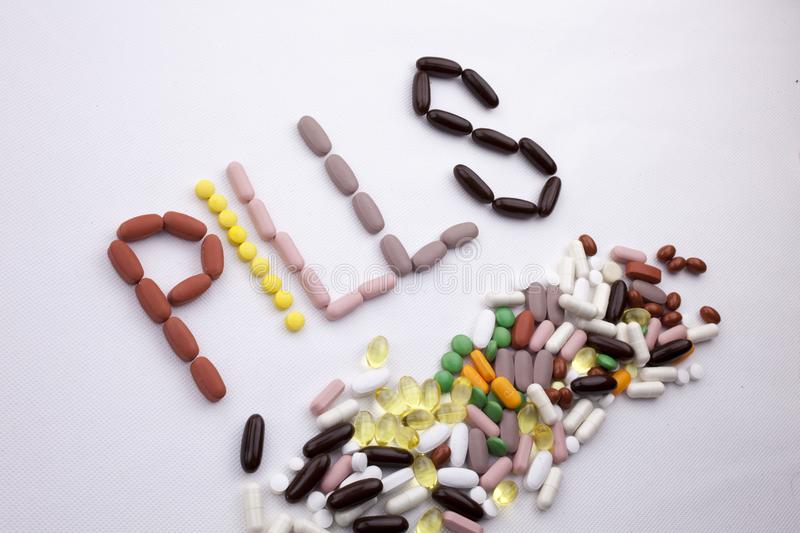
Label: plastic